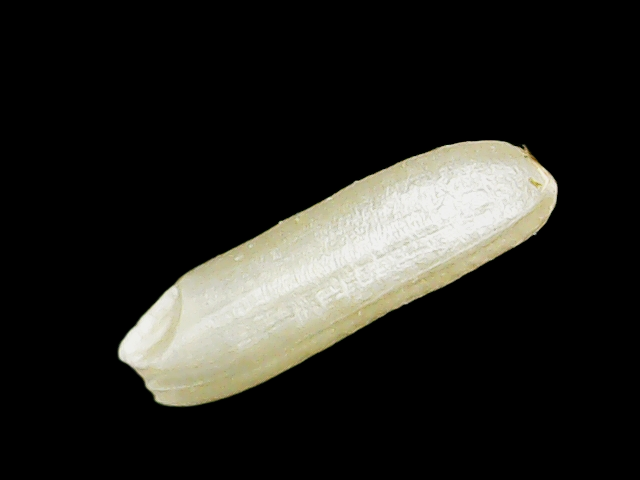
Rice variety: Binadhan16